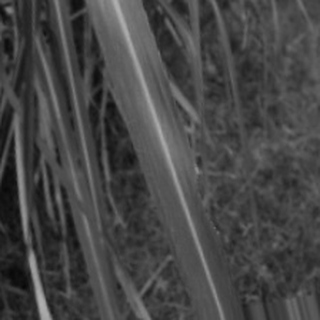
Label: sugarcane_bacterial_blight